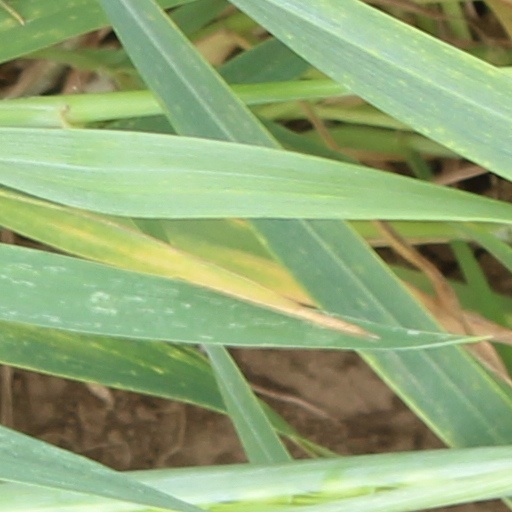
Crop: wheat